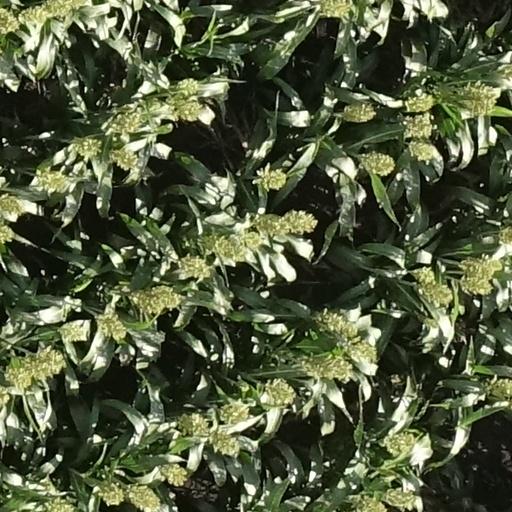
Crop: sorghum